Danganronpa Another Episode: Ultra Despair Girls

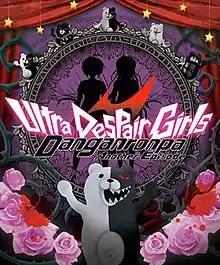
Cover art featuring Monokuma (bottom) and silhouettes of Komaru Naegi (left) and Toko Fukawa (right)

Danganronpa Another Episode: Ultra Despair Girls is an action-adventure video game developed by Spike Chunsoft for PlayStation Vita. The game is the first spin-off of the "Danganronpa" series of visual novel games, set between the events of "" and "". The game was released in Japan on September 25, 2014, and was released by NIS America in North America on September 1, 2015, in Europe on September 4, 2015, and in Australia on September 10, 2015. The game was released on PlayStation 4 and Windows worldwide in June 2017.